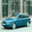
Label: automobile